Jakob Heusser-Staub

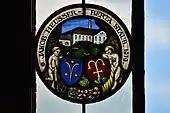
stained glass window dedicated to Berta and Jakob Heusser-Staub in the Uster Castle

Born in the hamlet of Irgenhausen in the municipality of Wetzikon, he was the son of Luise née Schellenberg and Caspar. He attended "Sekundarschule" (pre-college level) in Wetzikon and was a citizen of Pfäffikon. From 1877 to 1879, he attended the Industrial School in Zürich. Afterwards he received practical and commercial training at his father's business. His father, Caspar Heusser (1836–1910), was a cotton manufacturer who sold his products in Kempten and the surrounding area.